Serbian art

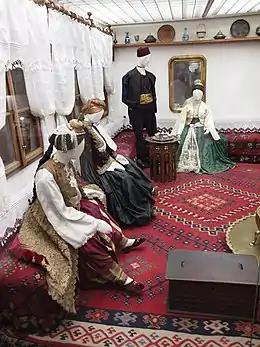
Pirot kilim & traditional Serbian costumes (Ethnographic Museum)

Printed magazines with engravings became a popular method of communicating through art, of both religious and irreligious themes. The printing of engravings of figures of prominent Serbian rulers fitted in the ideas of continuity of Serbian statehood. Monasteries on Fruška Gora and other ones in the Metropolitanate of Karlovci issued engraved magazines in which protector saints with monasteries were represented. Graphical arts of the 18th century were the first-class documents of the appearance and condition of monastery buildings before photographs. In the last decades of the 18th century, the written word suppressed visual arts as the main communication activity in religious magazines, with graphical arts becoming more and more used in illustrated books.